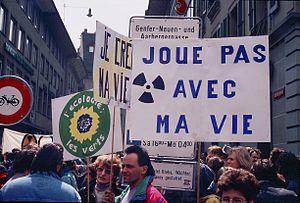
«
Superphénix est un ancien réacteur nucléaire définitivement arrêté en 1997, situé dans l'ex-centrale nucléaire de Creys-Malville, en bordure du Rhône à 30 km en amont de la centrale nucléaire du Bugey. C'était à l'origine un prototype de réacteur à neutrons rapides à caloporteur sodium faisant suite aux réacteurs nucléaires expérimentaux Phénix et Rapsodie. En 1994, un décret transforme Superphénix en réacteur de recherche et de démonstration, mais ce décret est annulé en 1997 par le Conseil d’État, malgré un projet économiquement viable, un facteur de charge de plus de 30 % en 1997 et un taux de disponibilité qui a atteint 95 % en 1996.